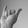
ASL letter: Y